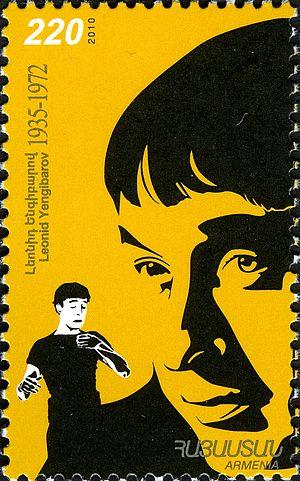
Leonid Georgievich Yengibarov, né le 15 mars 1935 à Moscou et mort le 25 juillet 1972 dans la même ville, est un clown, mime et acteur soviétique.